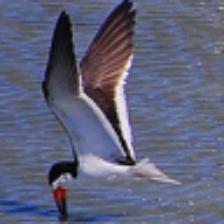
Label: NonHuman